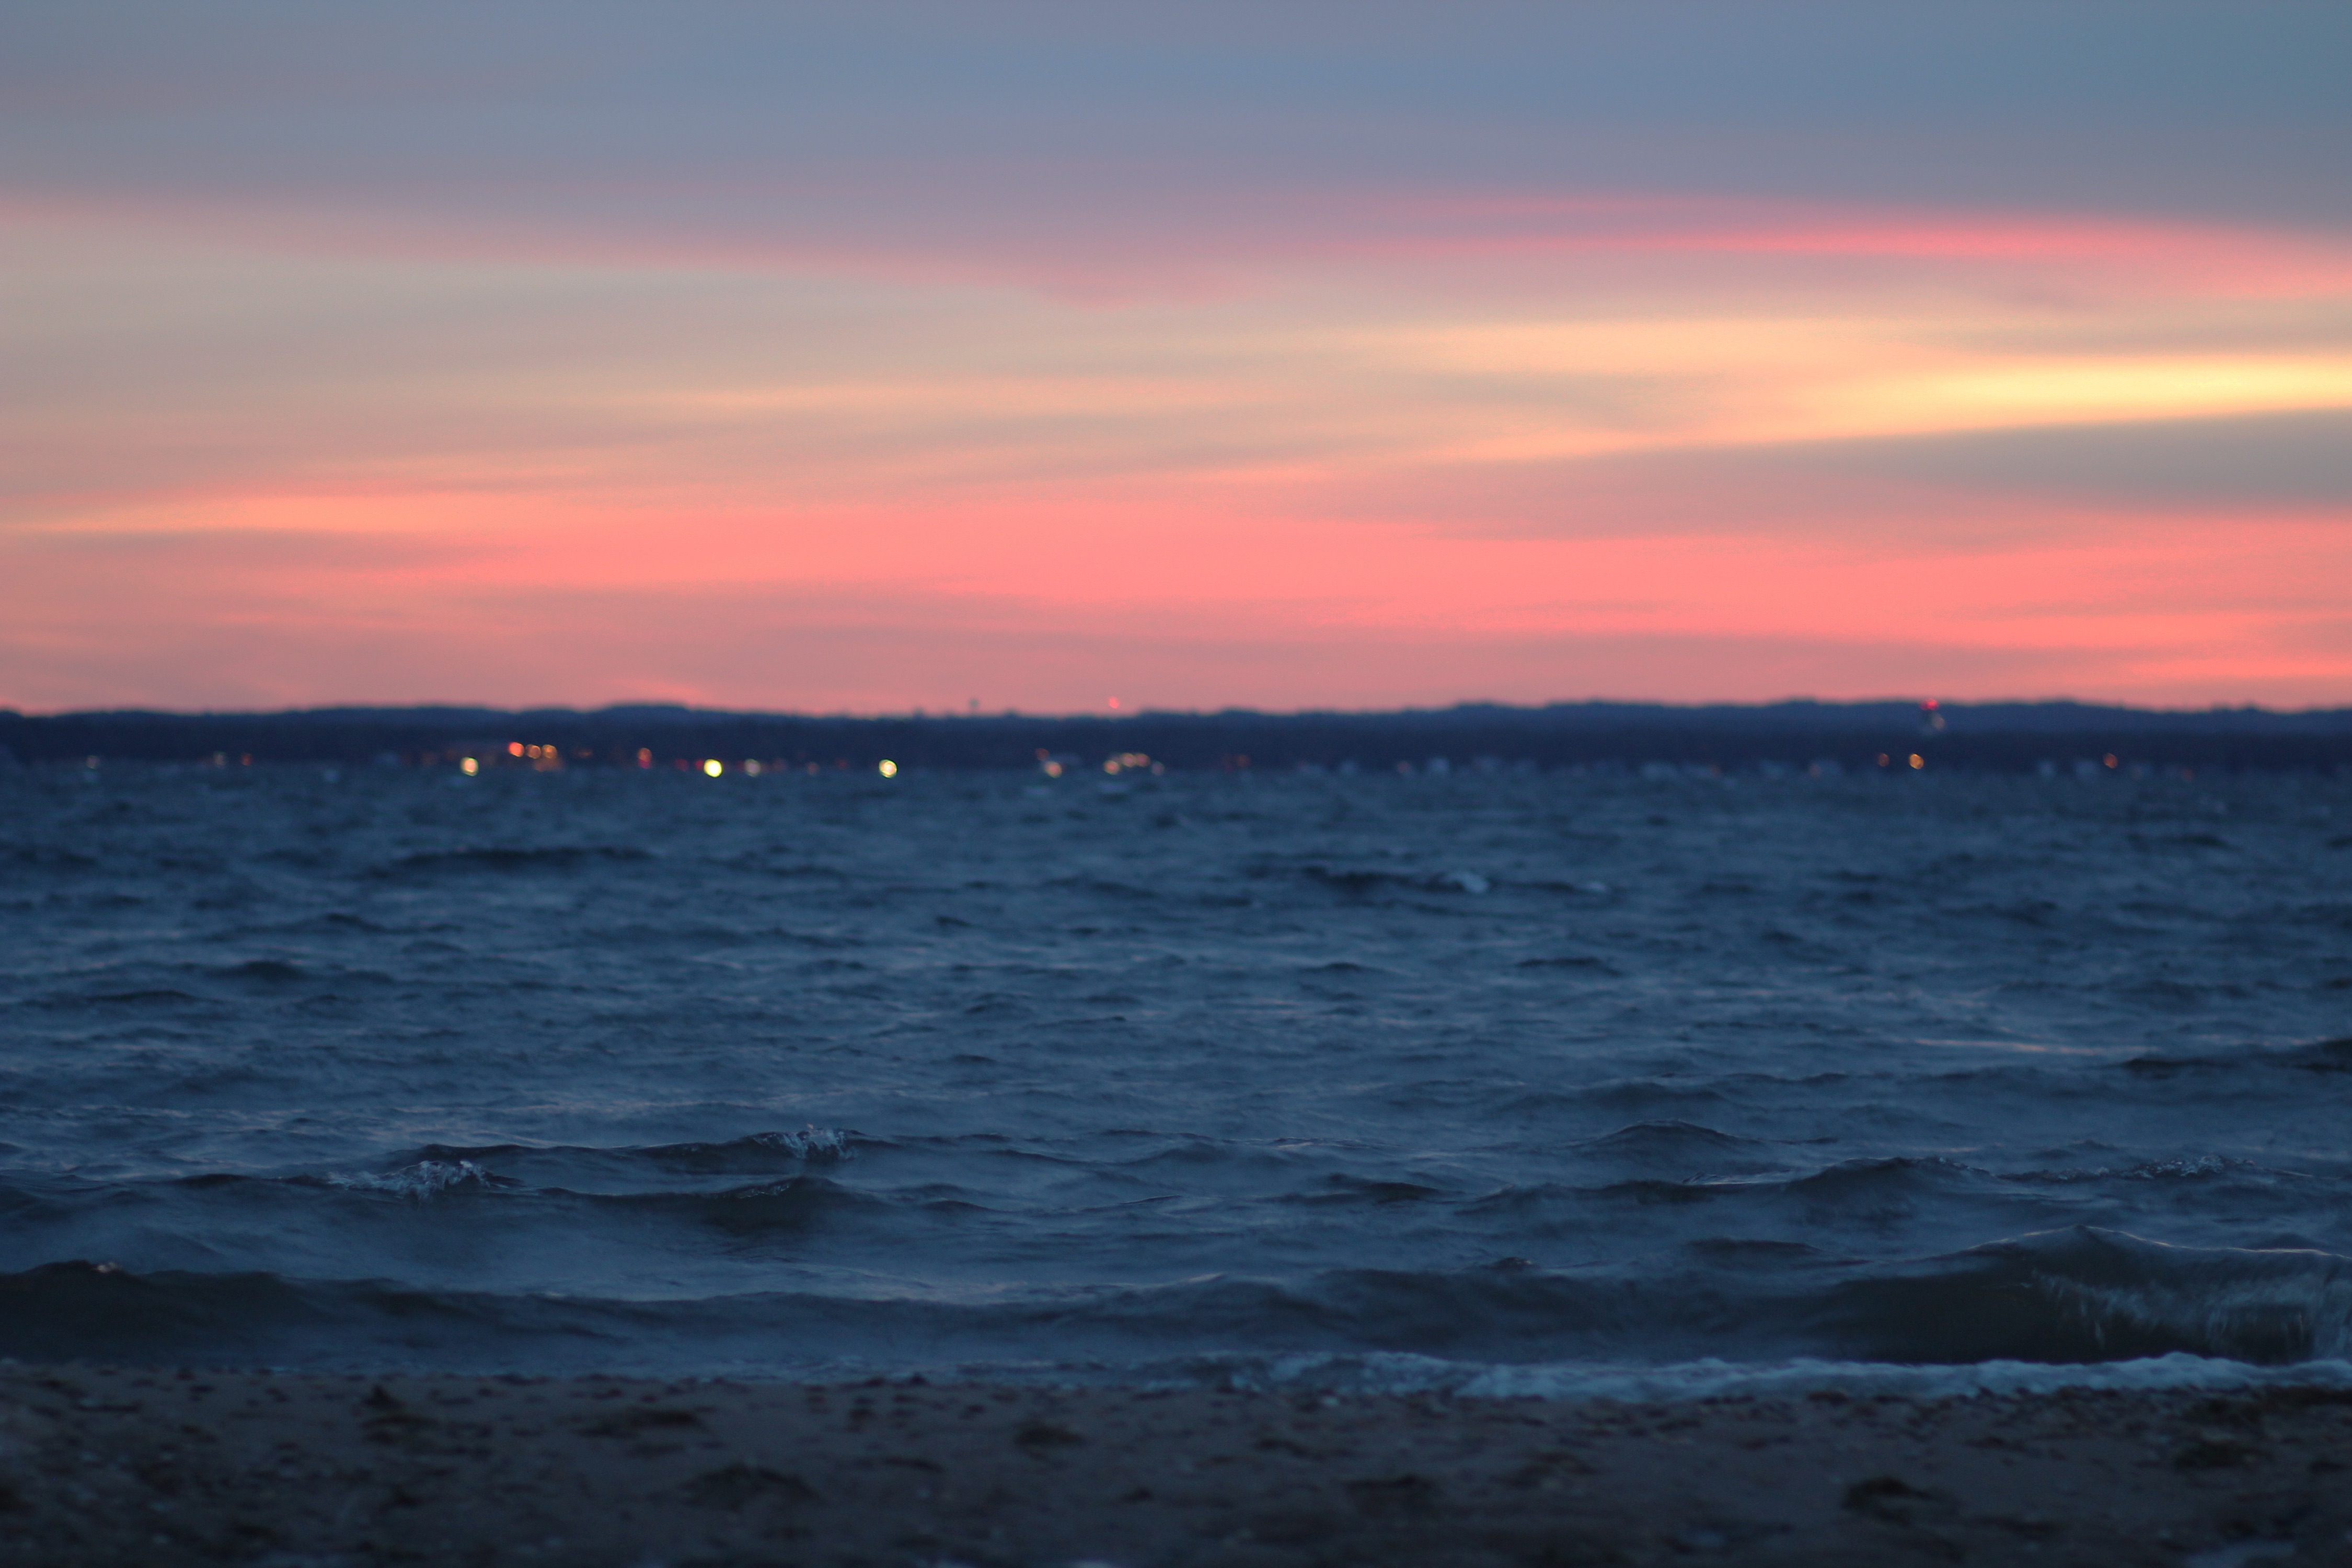
beach, sea, coast, ocean, horizon, cloud, sunrise, sunset, morning, shore, wave, dawn, dusk, evening, body of water, afterglow, wind wave